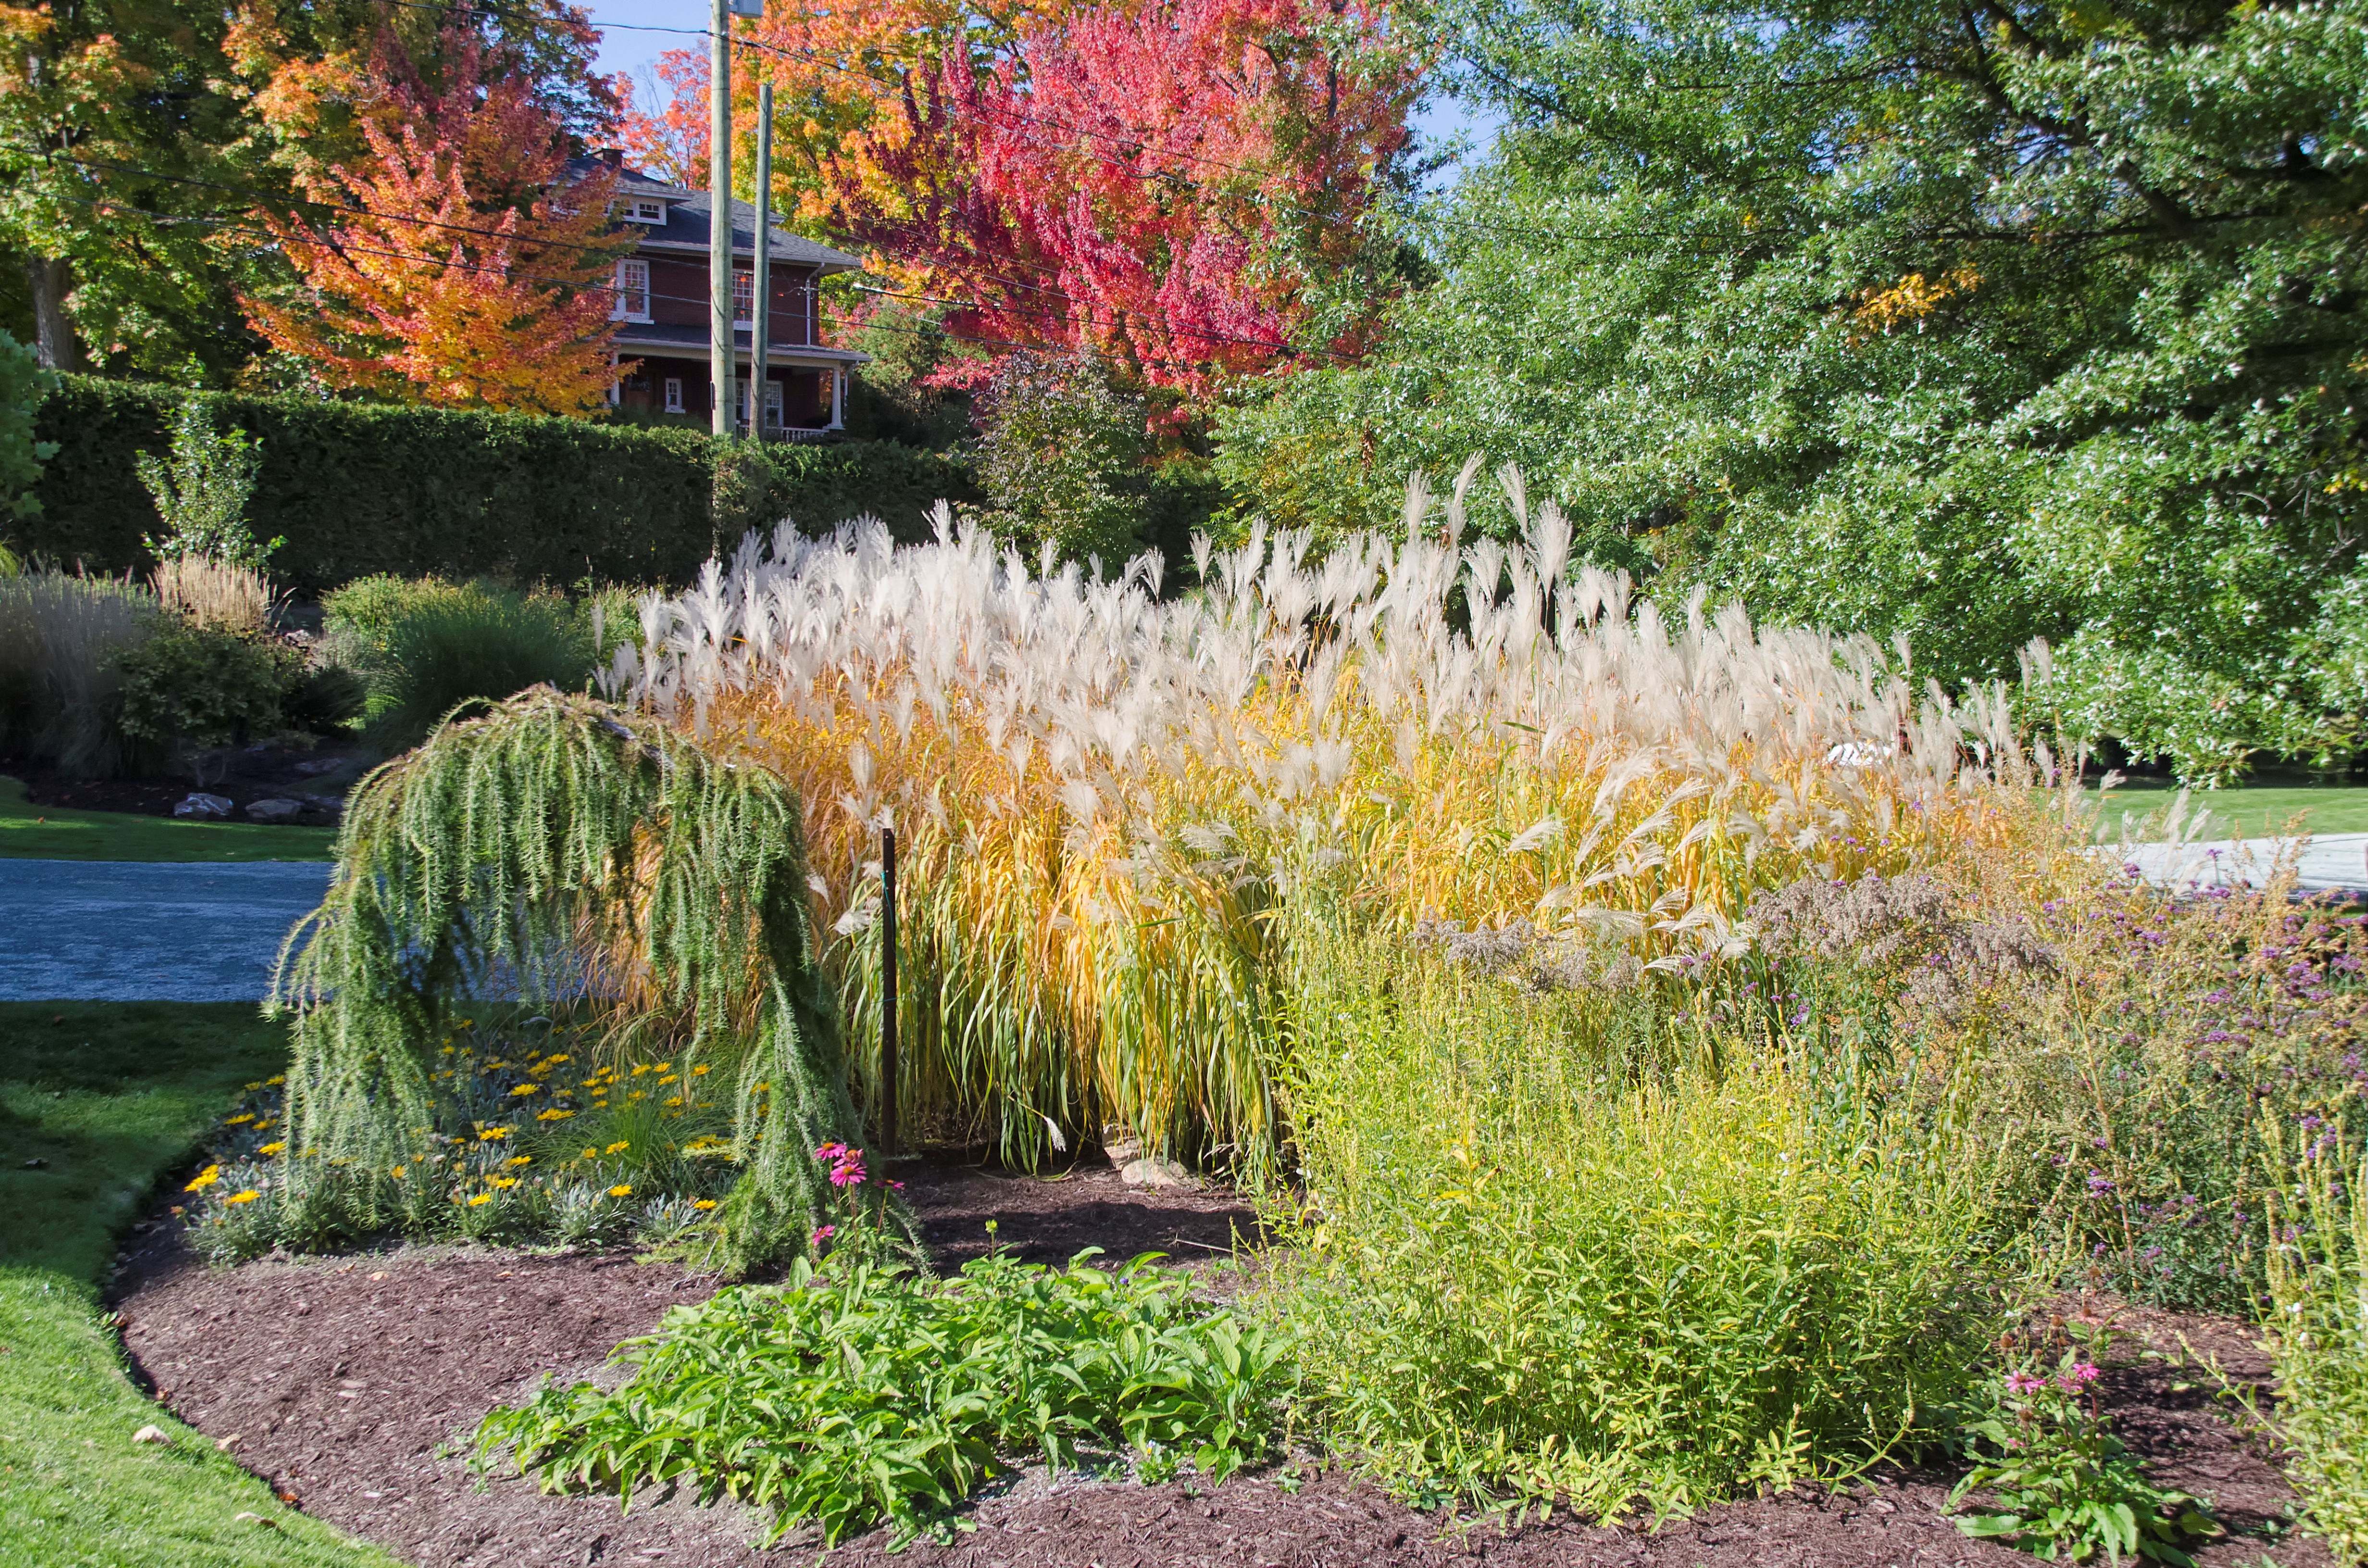
tree, nature, grass, plant, lawn, leaf, flower, pond, autumn, park, backyard, botany, garden, flora, season, canada, shrub, botanical garden, quebec, woodland, yard, sherbrooke, grass family, woody plant, land plant